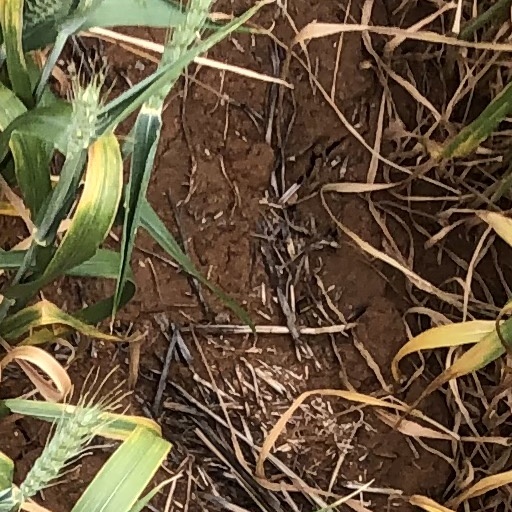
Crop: wheat